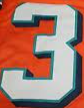
Number: 3